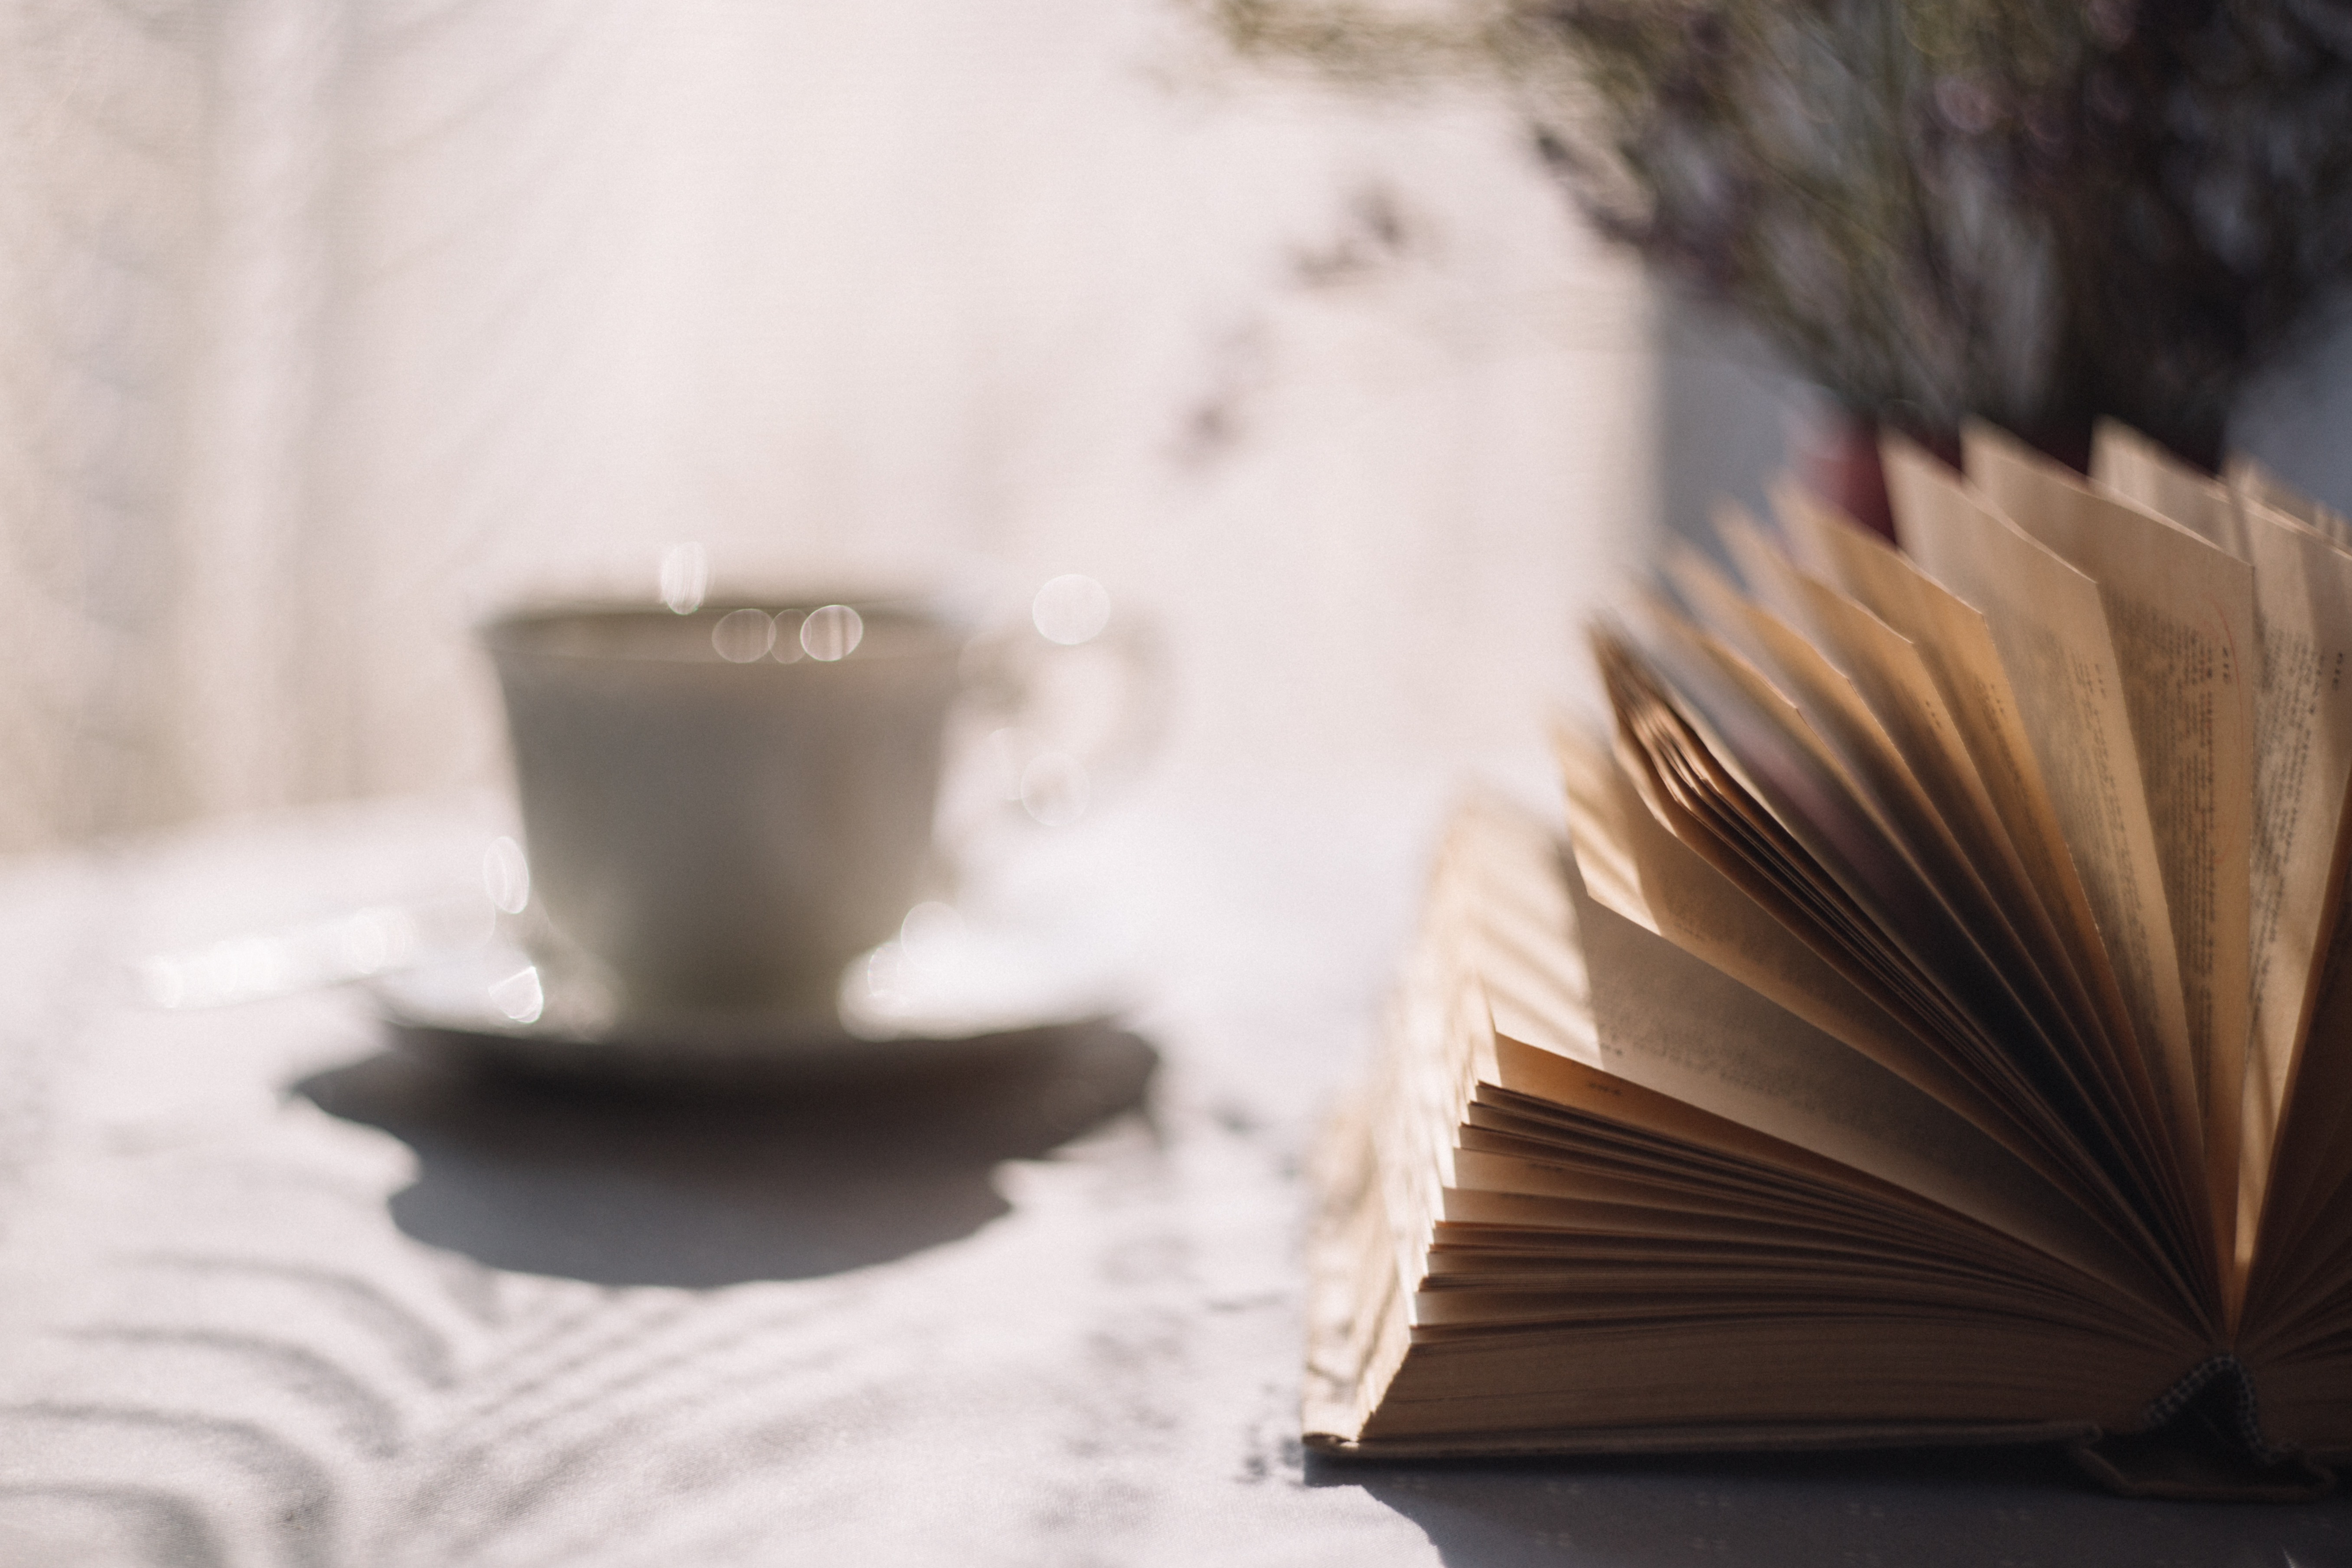
table, book, coffee, light, wood, white, morning, cup, color, macro, mug, lighting, close up, pages, papers, literature, eye, photograph, shape, knowledge